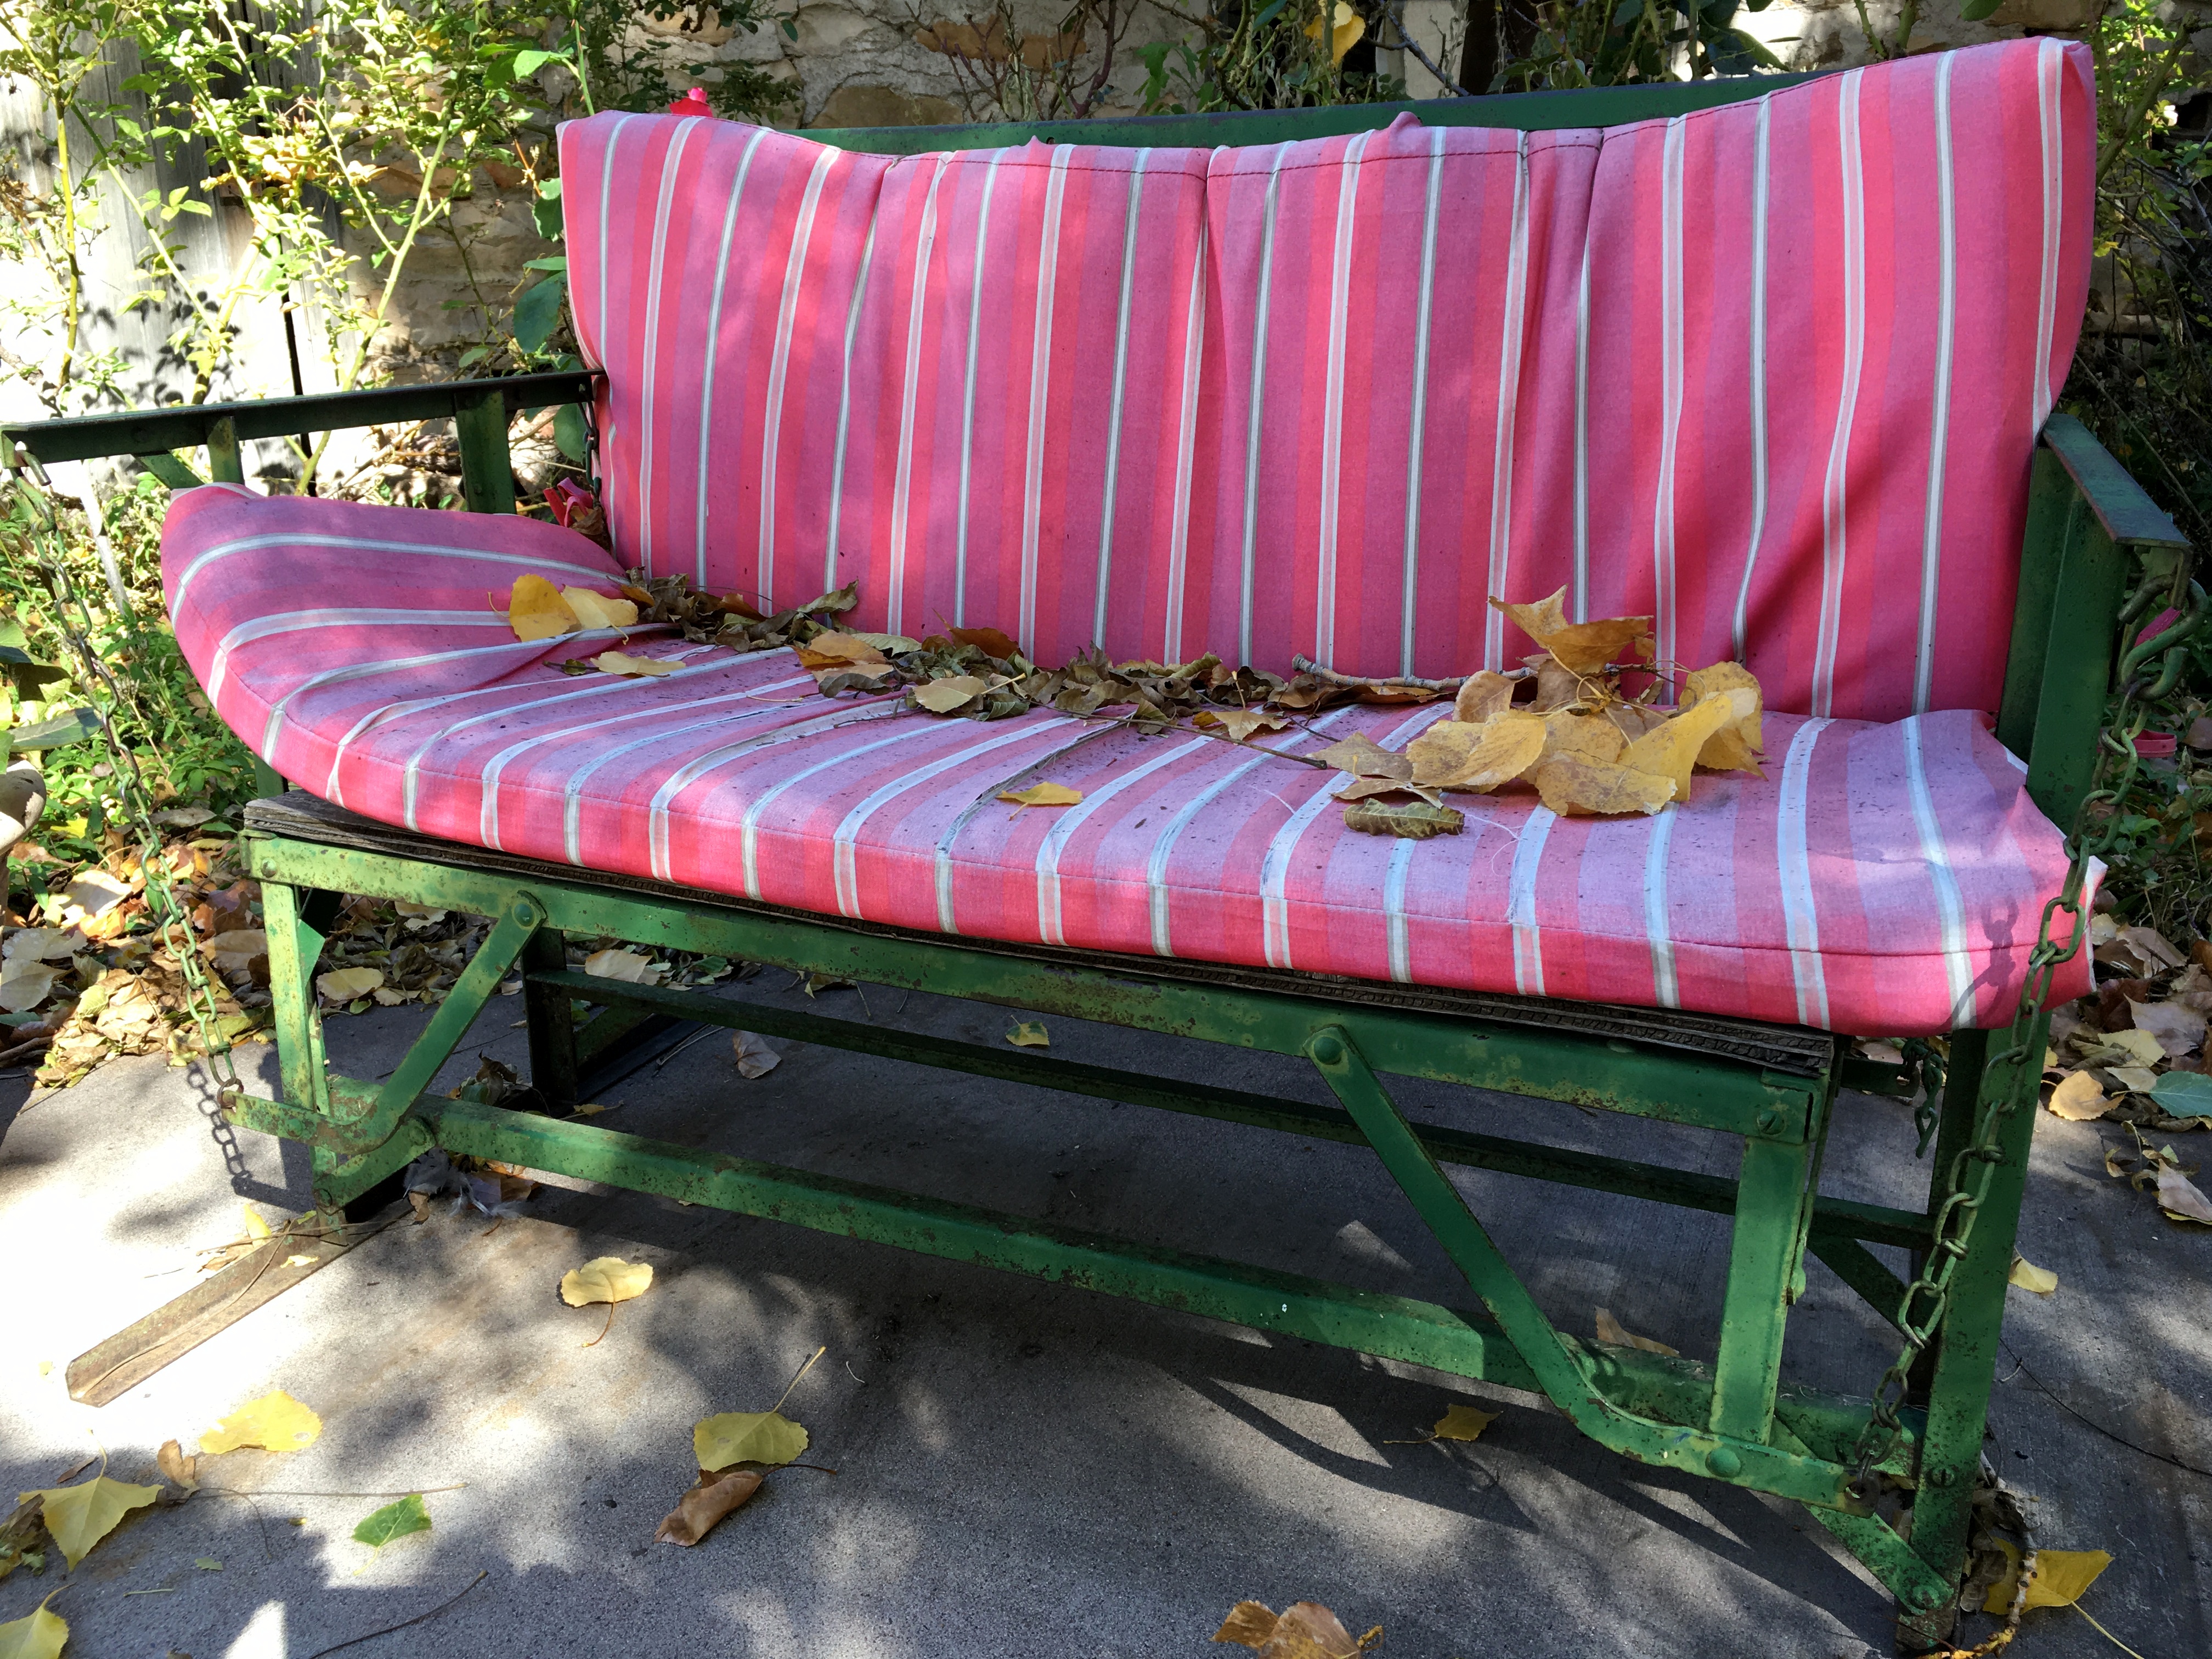
table, bench, chair, backyard, furniture, garden, couch, man made object, studio couch